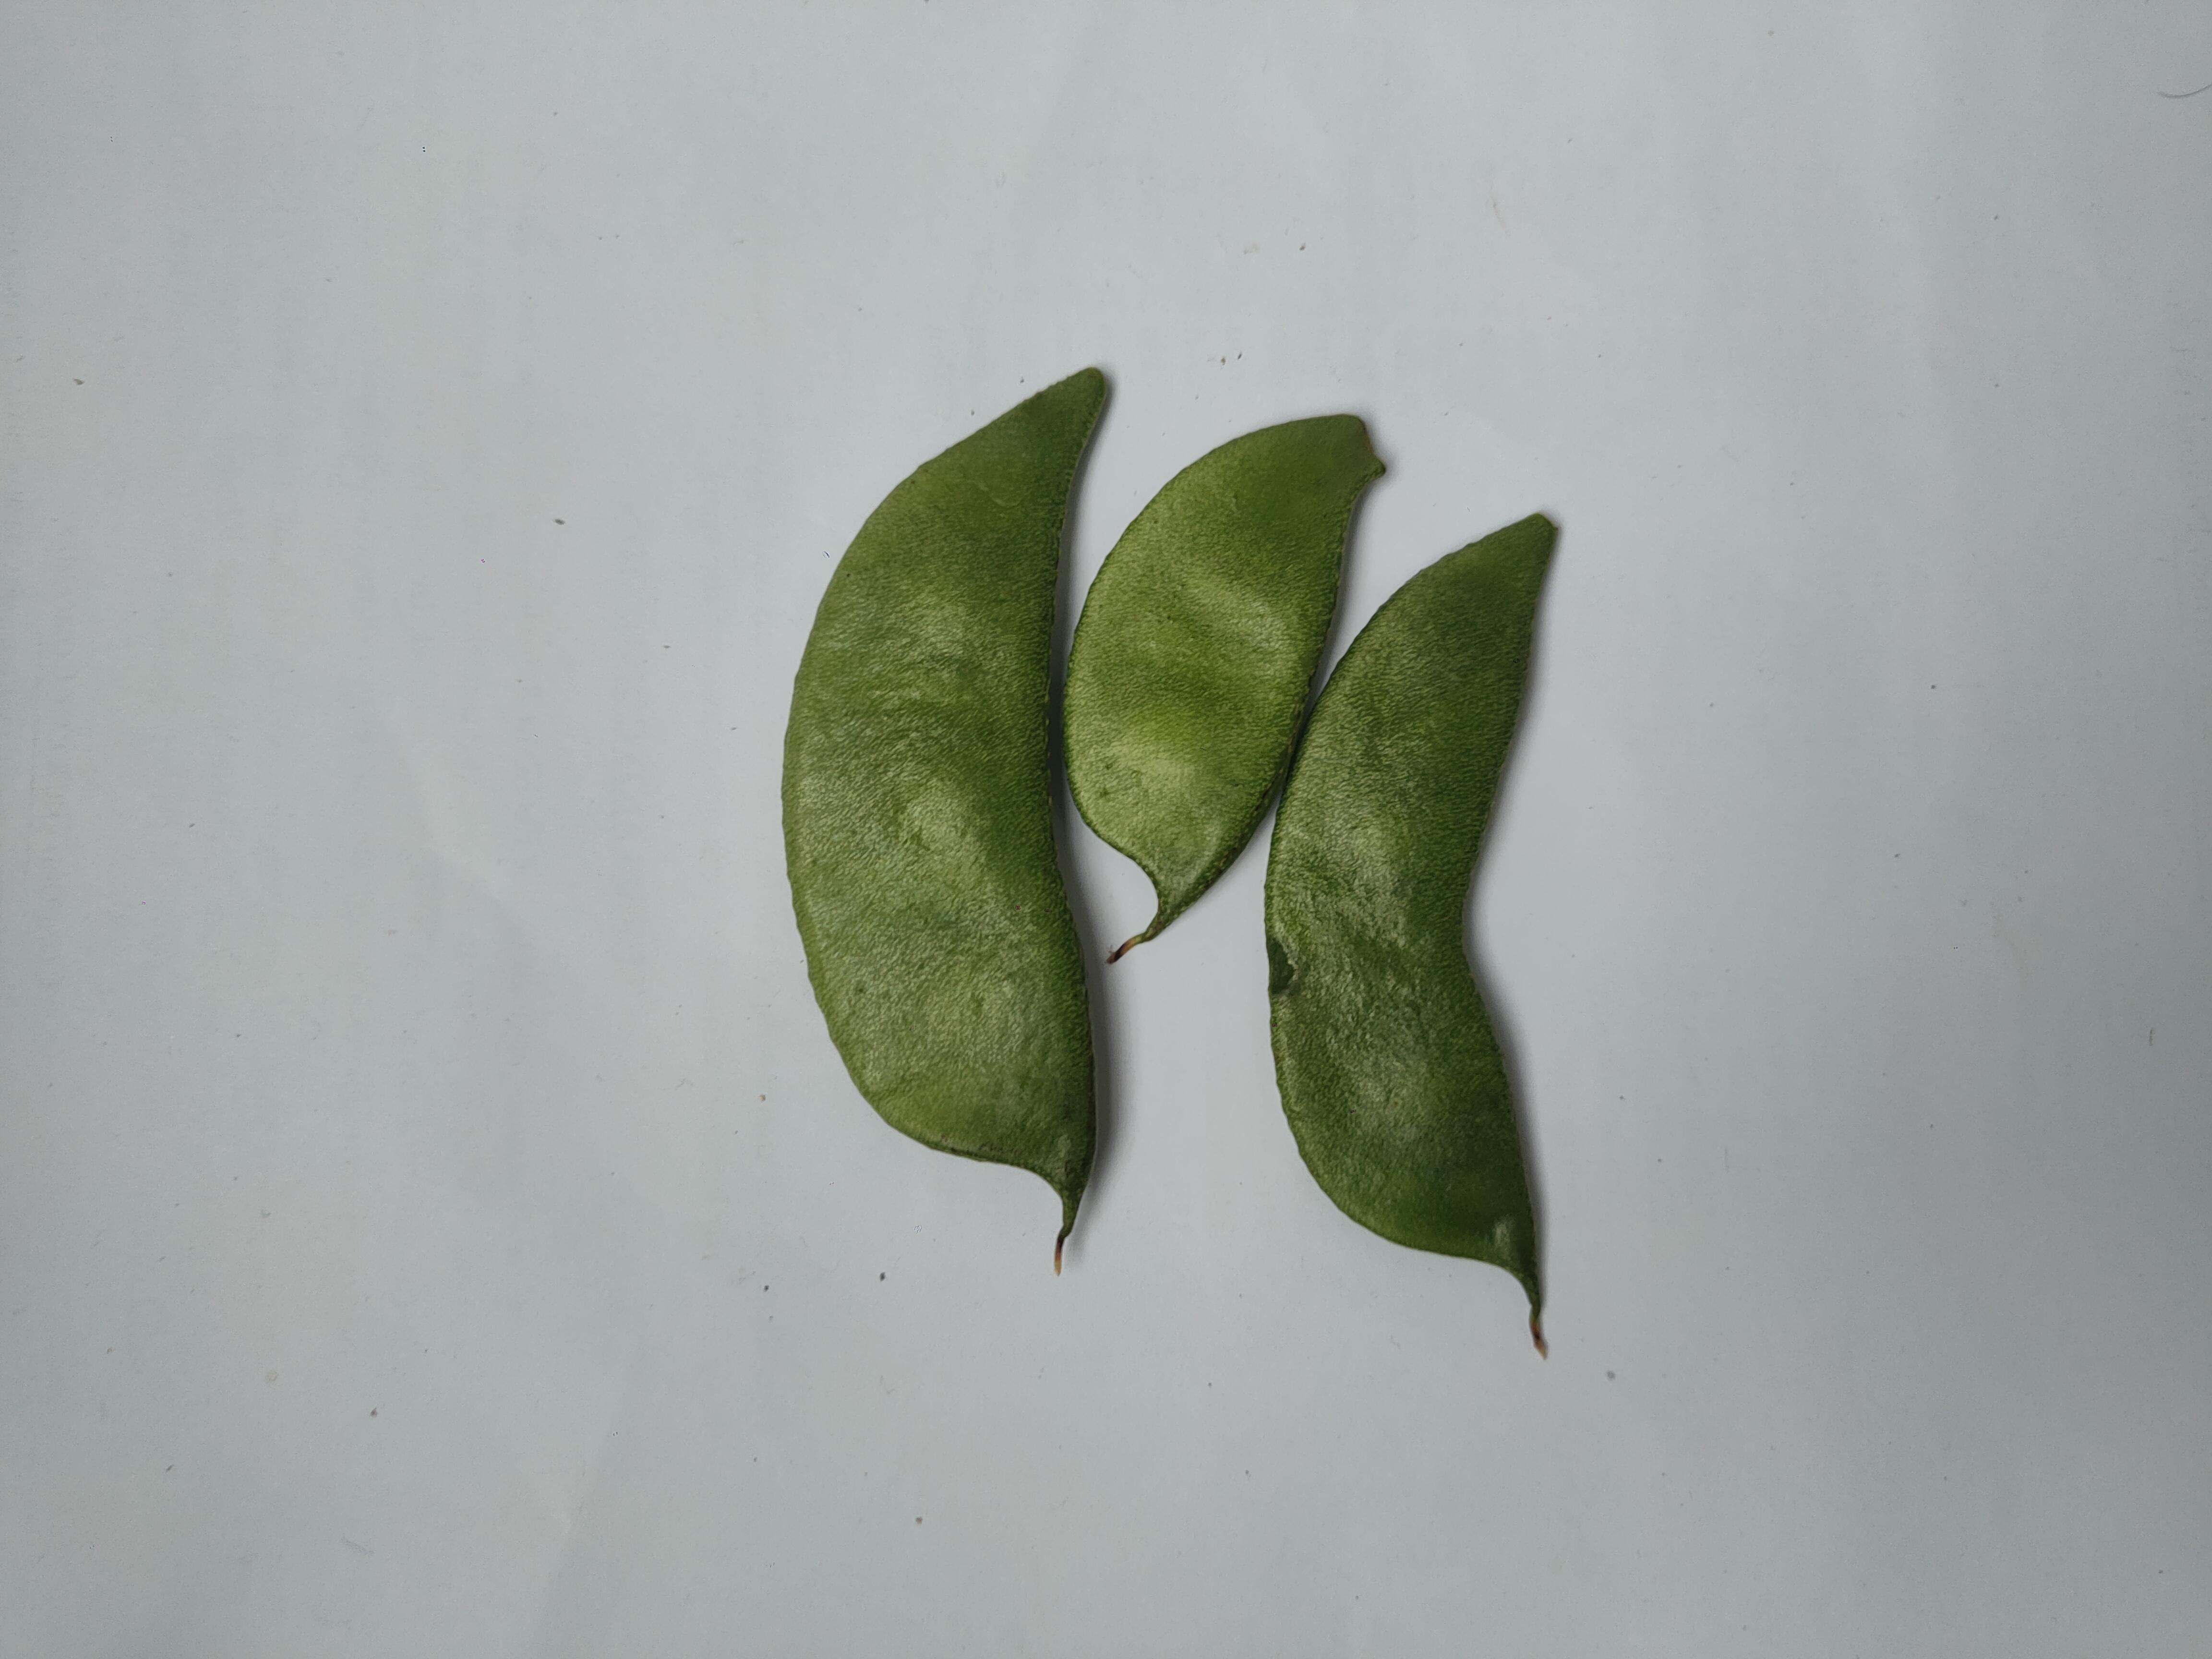
Label: Bean